Punta Gorda, Belize

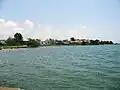
Punta Gorda Town from Fisherman's Pier.

Punta Gorda is the main point of transportation for people visiting the Toledo district and the offshore southern cayes. There is a small airport which serves domestic flights from Maya Island Air and Tropic Air. James Bus Line is based in Punta Gorda and offers a regular service to points north, such as Independence, Dangriga, Belmopan, and Belize City. Water taxis offer daily crossings to Puerto Barrios and twice weekly service to Livingston in Guatemala. Unlike the purpose-built water taxis plying the routes between Belize city and the northern cays, the services from Punta Gorda are provided by small, open boats. Punta Gorda will have railway lines to Dangriga and Belize City that are currently in the feasibility study being conducted by CRECG.